Discord and Harmony

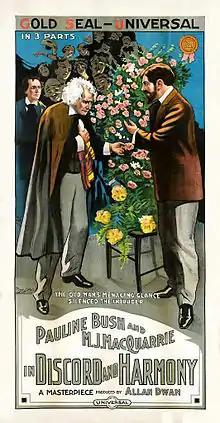
Film poster

Discord and Harmony is a 1914 American silent short romantic drama film directed by Allan Dwan and featuring Murdock MacQuarrie, Pauline Bush, and Lon Chaney. The film's scenario, written by Arthur Rosson, was based on an event experienced by composer Ludwig van Beethoven. The film is now considered lost.